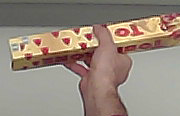
Product: toblerone_white